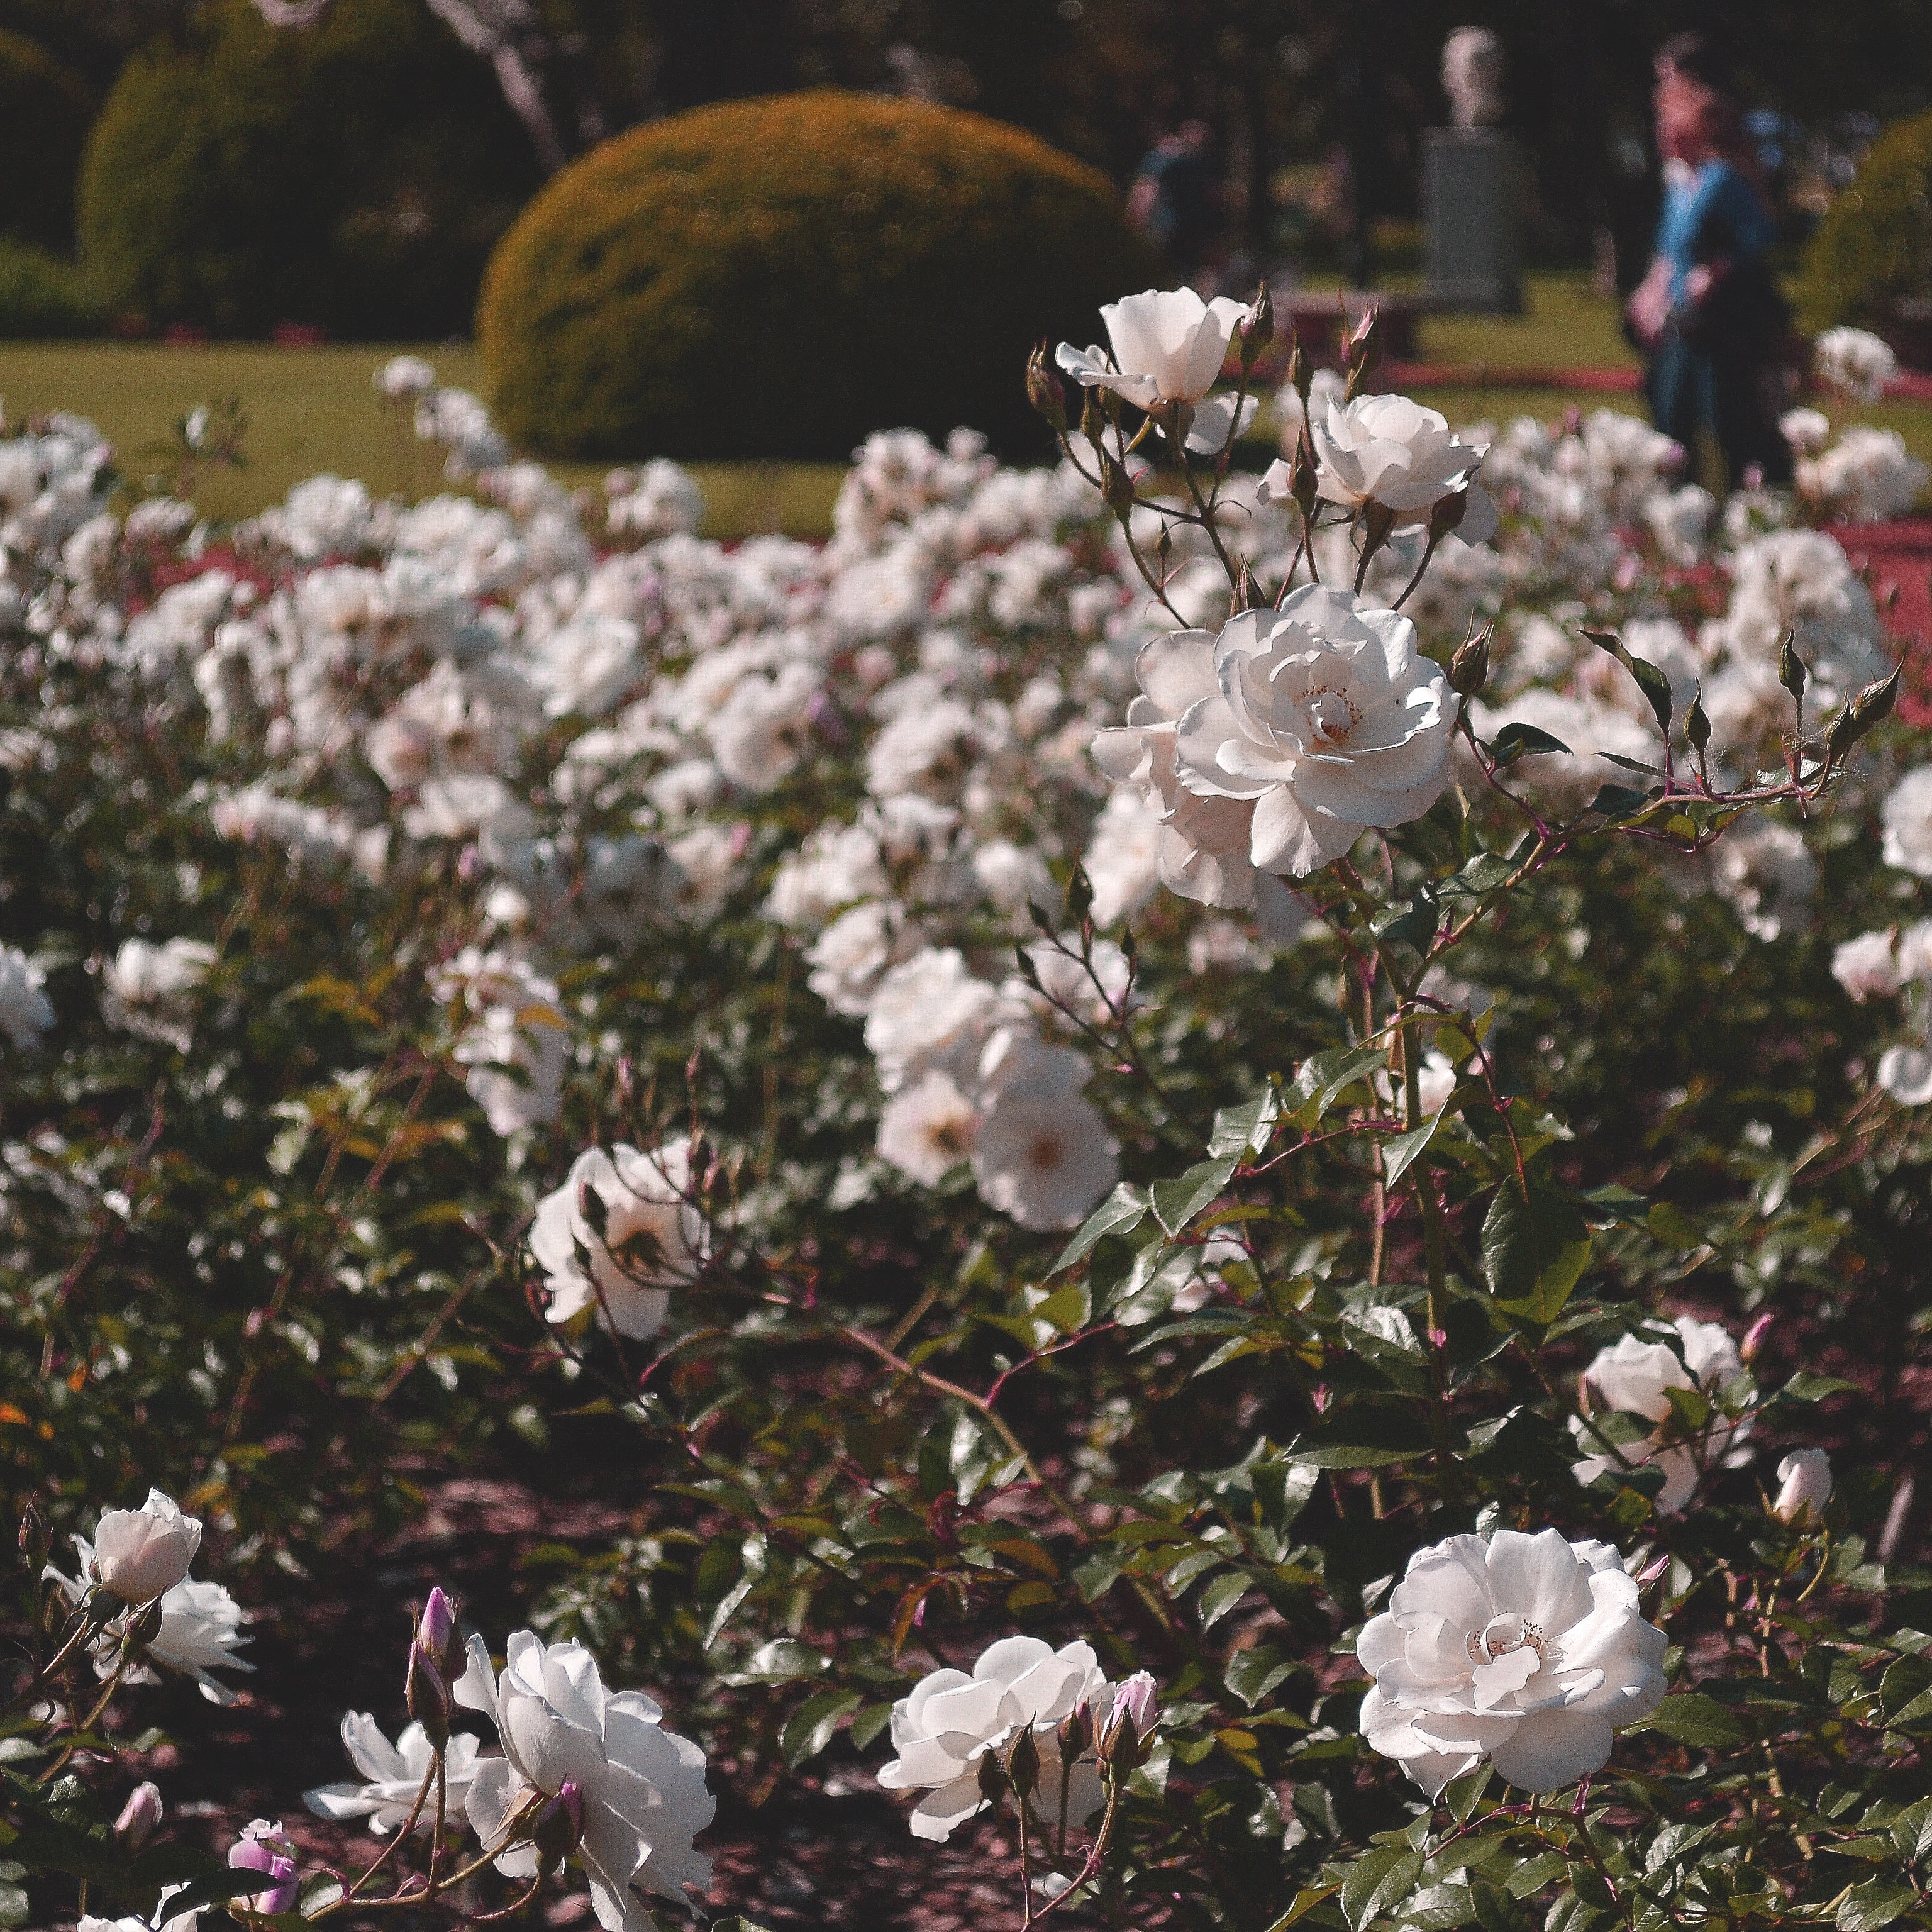
flowering plant, flower, plant, petal, spring, botany, rose family, blossom, shrub, garden, tree, magnolia, prunus, rose order, subshrub, rose, wildflower, magnolia family, perennial plant